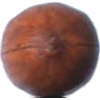
Label: Nut Pecan 1